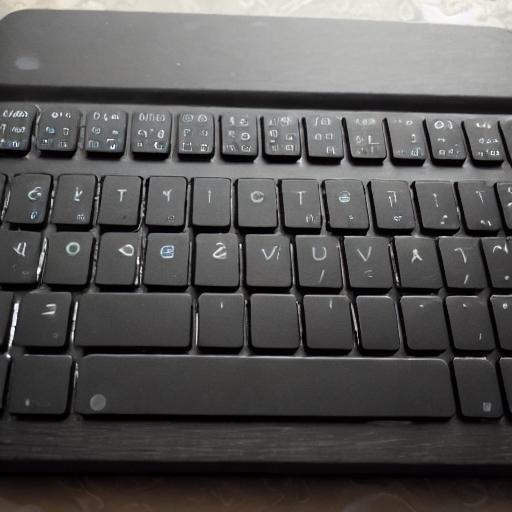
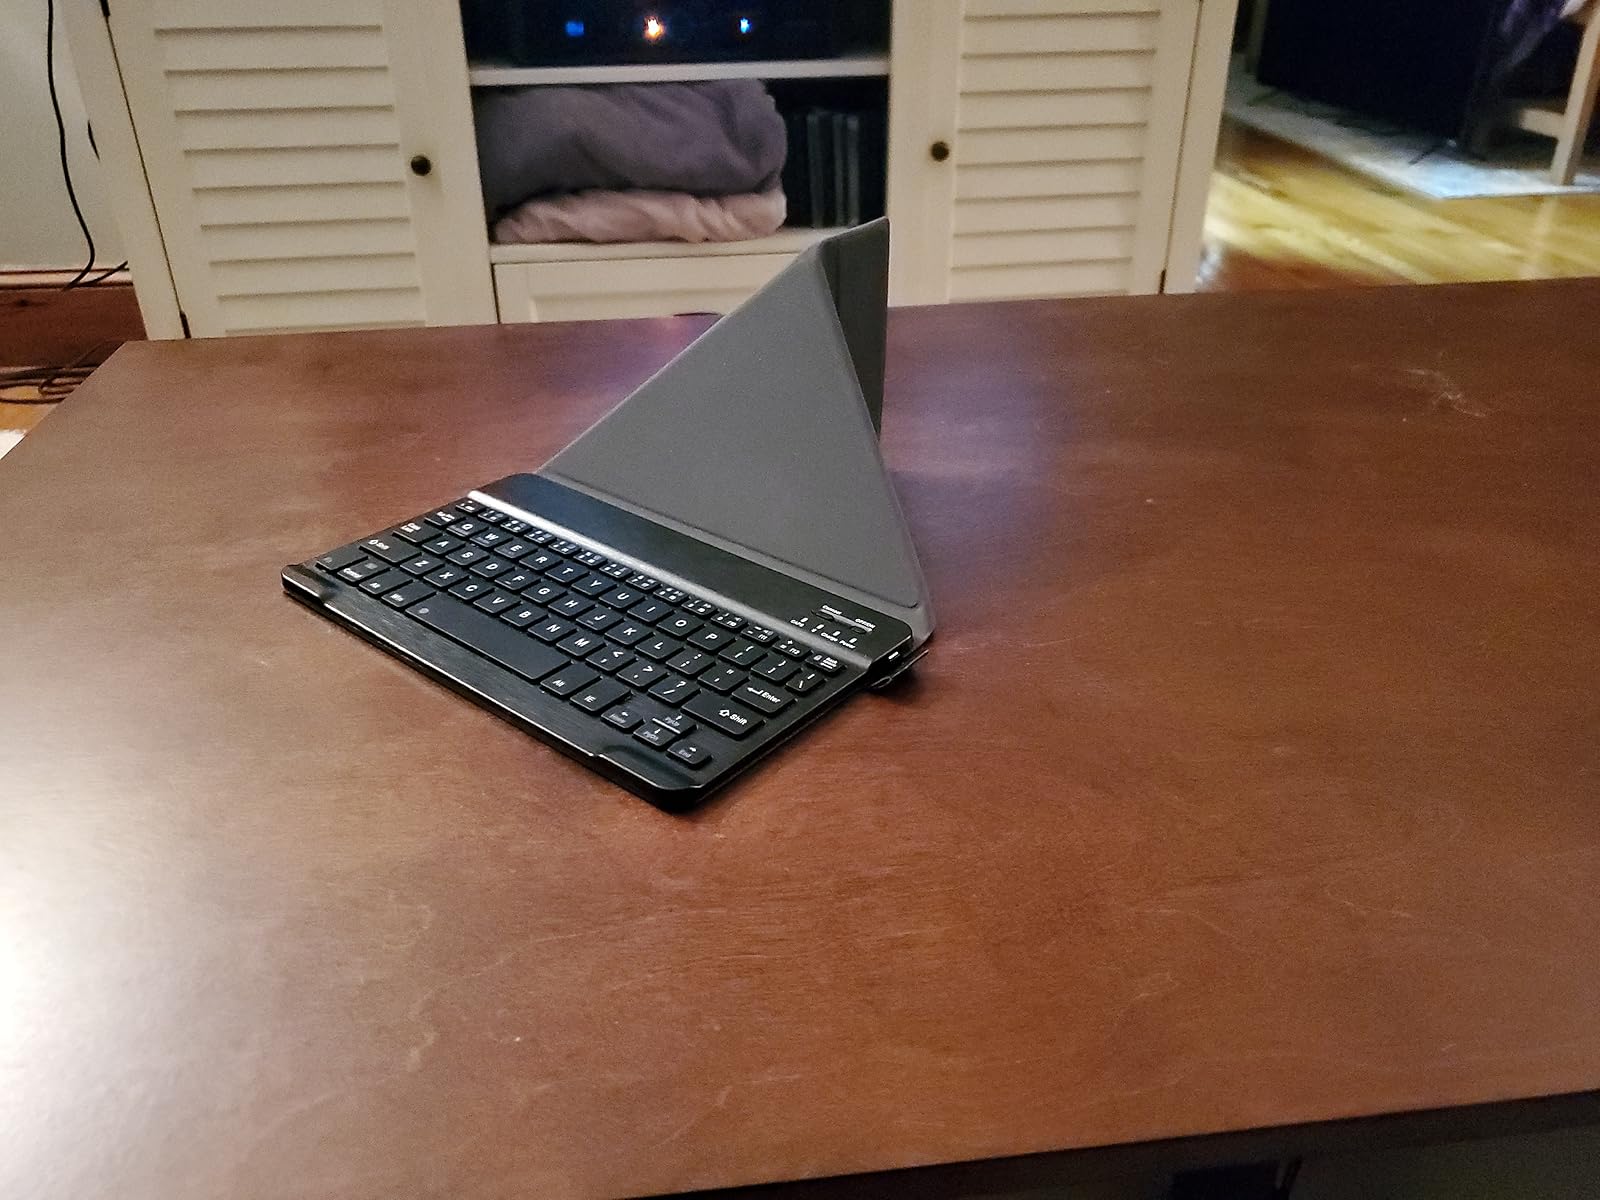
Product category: keyboard
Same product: no